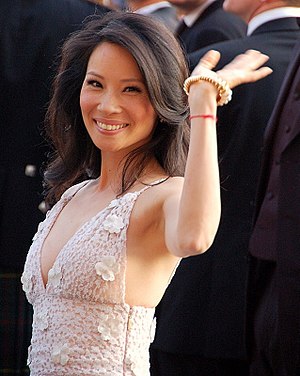
Lucy Liu
Lucy Liu, 2008
Lucy Alexis Liu er en Emmy-nomineret amerikansk skuespiller. Hun blev kendt for sin rolle som Ling Woo, i TV-serien Ally, og har siden medvirket i adskillige film, som bl.a. Kill Bill og Charlie's Angels-filmene.